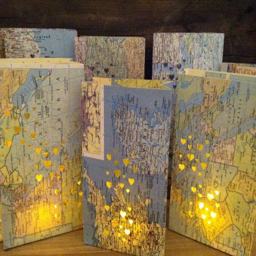
thinking i would like to wrap this around lap shades for my living room and entire home .